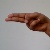
The image shows a hand gesture representing the letter 'H' in Indian Sign Language.